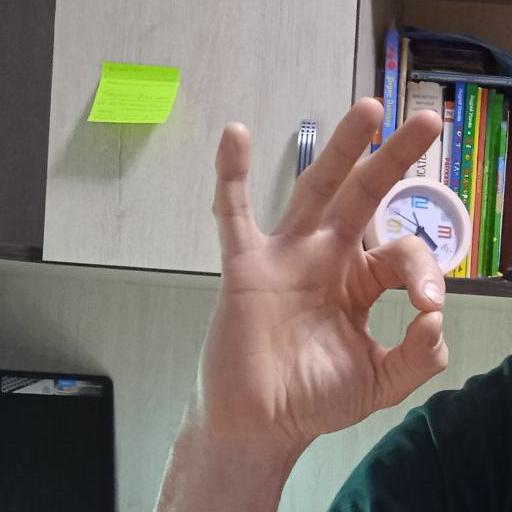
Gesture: ok